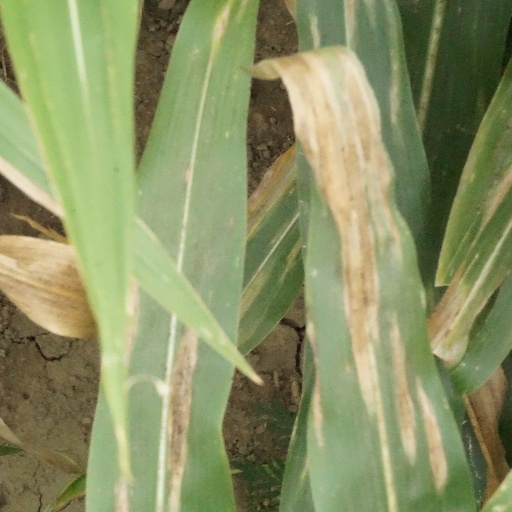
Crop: maize; corn